America-Lite

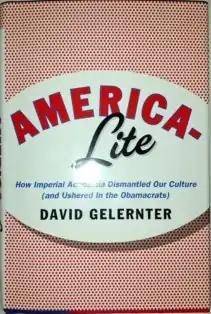
America-Lite

America-Lite: How Imperial Academia Dismantled Our Culture (and Ushered in the Obamacrats) is a 2012 book by David Gelernter, published by Encounter Books. The term "America Lite" has also been used to jokingly refer to the country of Canada by Americans because of its proximity and cultural similarities to the United States.